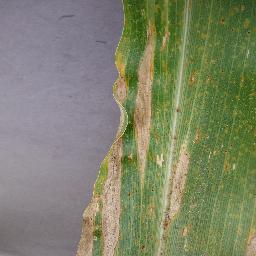
Label: Corn_(Maize)___Northern_Leaf_Blight